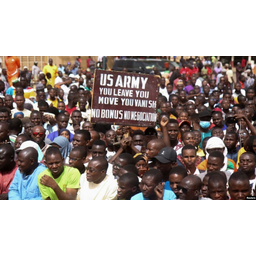
Label: paper